Charles W. Turner (attorney)

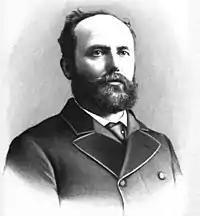
James B. Metcalfe "(pictured)" was Turner's law partner in Seattle.

Turner was appointed Adjutant General of Montana by Governor Preston Leslie in February 1887. Due to this appointment, the title "General" often precedes Turner's name. He was the first to hold the office since Martin Beem in 1867. The state militia was formed after much action from volunteer companies against Indians. Turner said of the organization: